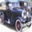
Label: pickup_truck